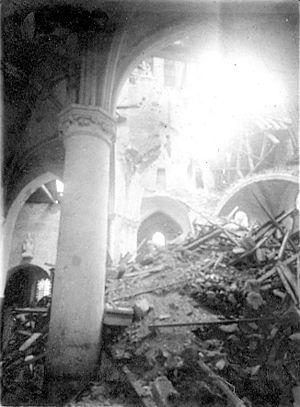
Grande chapelle, 2e travée, vue vers le nord (dans le transept) en 1910.
L'église Saint-Martin est une église catholique paroissiale située à Cinqueux, en France. Elle possède l'une des plus anciennes nefs de plan basilical de la région, qui devrait remonter aux alentours de 1080. À l'extérieur, les deux contreforts plats flanquant la façade occidentale, les fenêtres latérales de la nef, les cordons de billettes comme unique élément du décor, et les curieux tympans en opus spicatum des anciens portails de la façade et du bas-côté sud datent d'origine. L'intérieur est d'une grande sobriété, et les grandes arcades retombent sur de simples impostes gravés d'un décor géométrique ou sculptés. Les parties orientales et la grande rosace en haut de la façade sont de style gothique primitif et ont été bâties au tout début du XIIIᵉ siècle à l'emplacement du sanctuaire roman. Le 17 février 1910, la pile sud-est du clocher, qui s'élève au-dessus de la croisée du transept, s'est subitement effondrée, et entraînée dans sa chute une partie des voûtes des travées autour. Au lieu d'étayer le clocher, les autorités ont précipitamment décidé de faire dynamiter le reste du clocher.